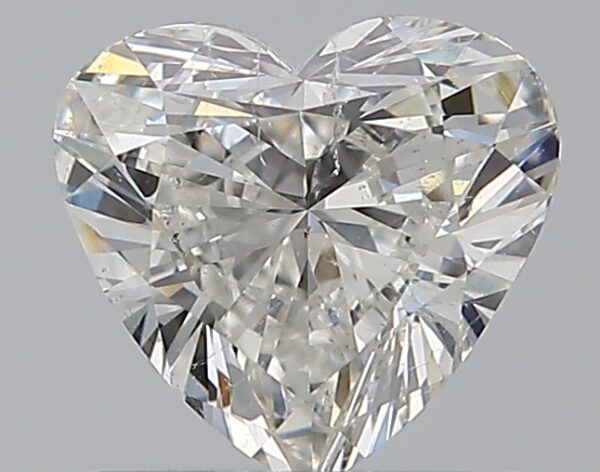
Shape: heart
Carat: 0.7
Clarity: SI2
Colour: G
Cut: VG
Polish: EX
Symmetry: VG
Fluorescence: N
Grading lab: GIA
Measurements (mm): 5.69 x 6.12 x 3.26